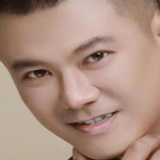
ca sĩ Lâm Chấn Huy